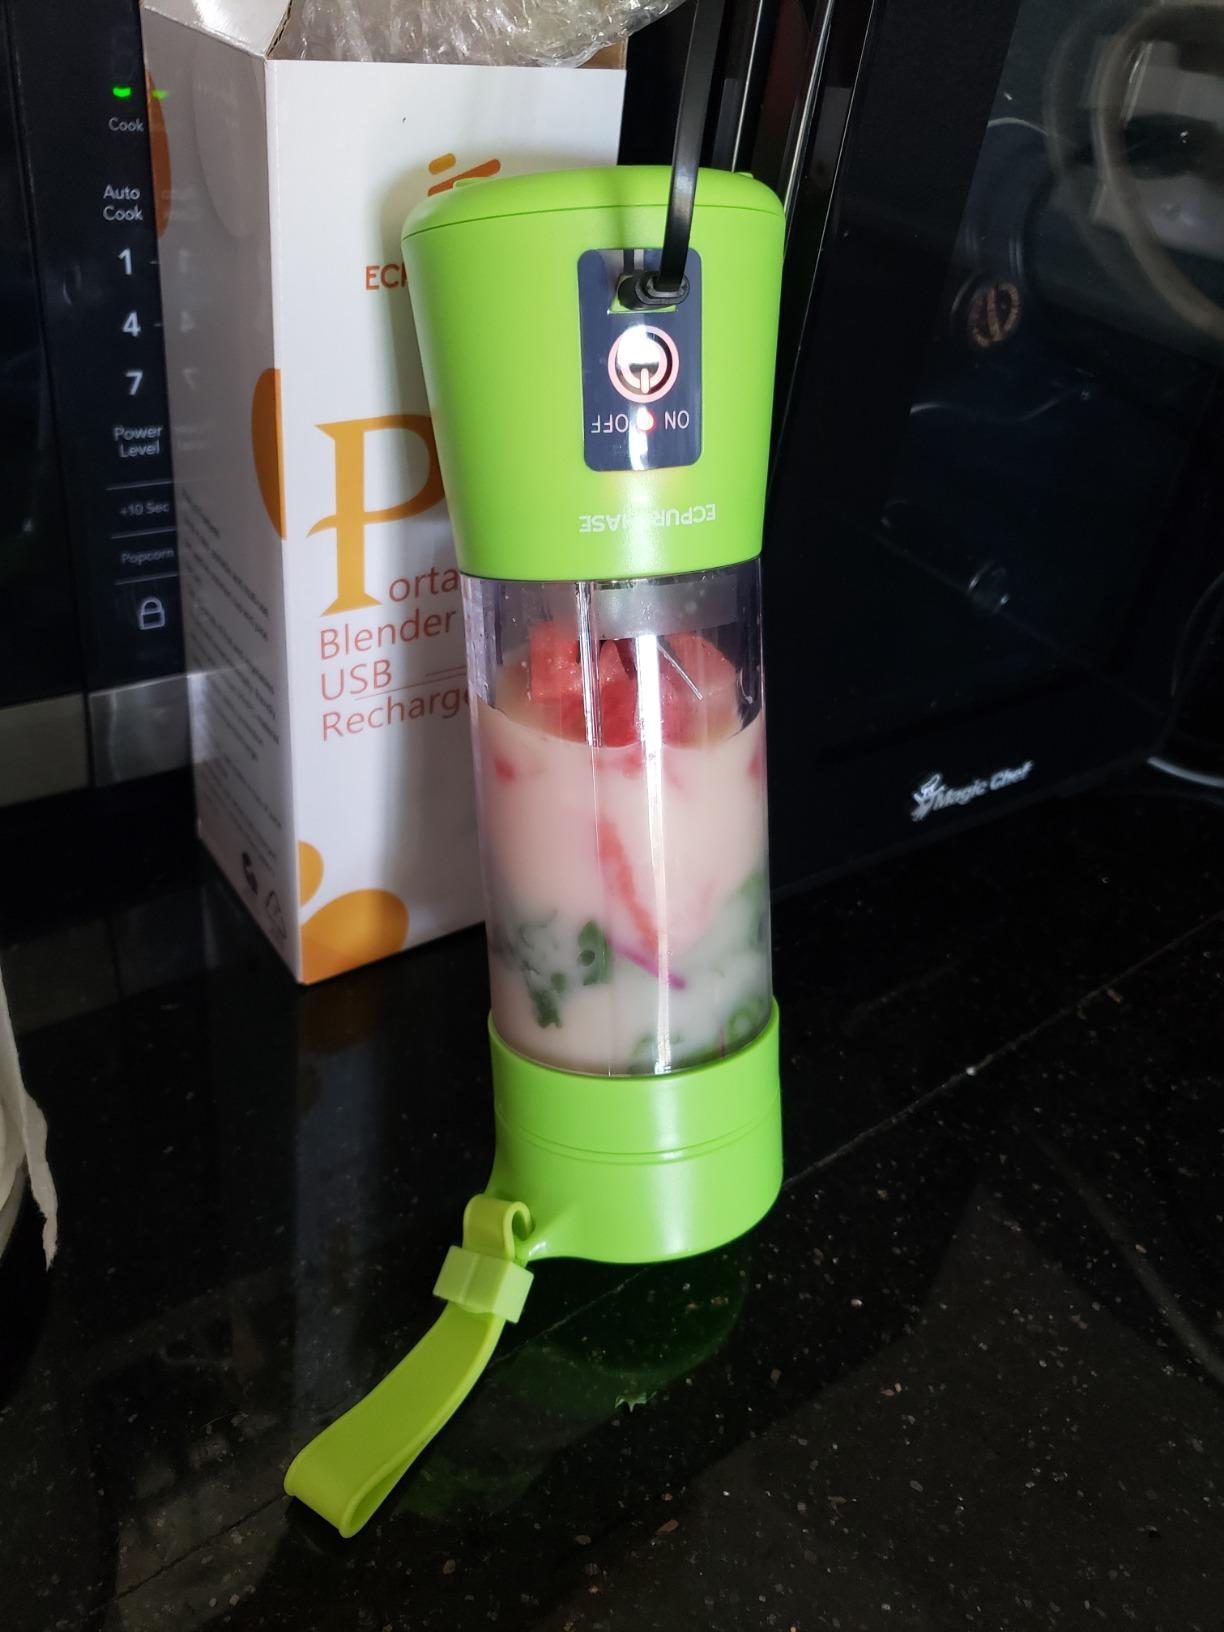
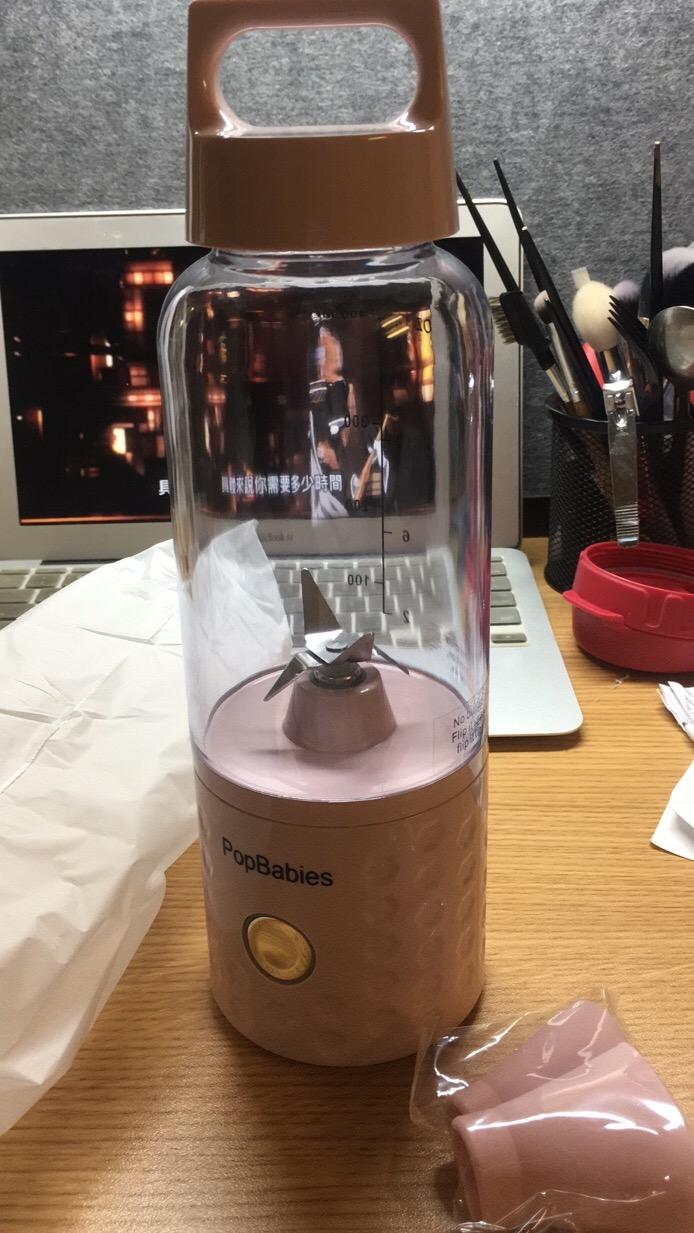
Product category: items_blender
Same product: no